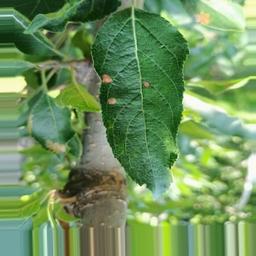
Label: Alternaria